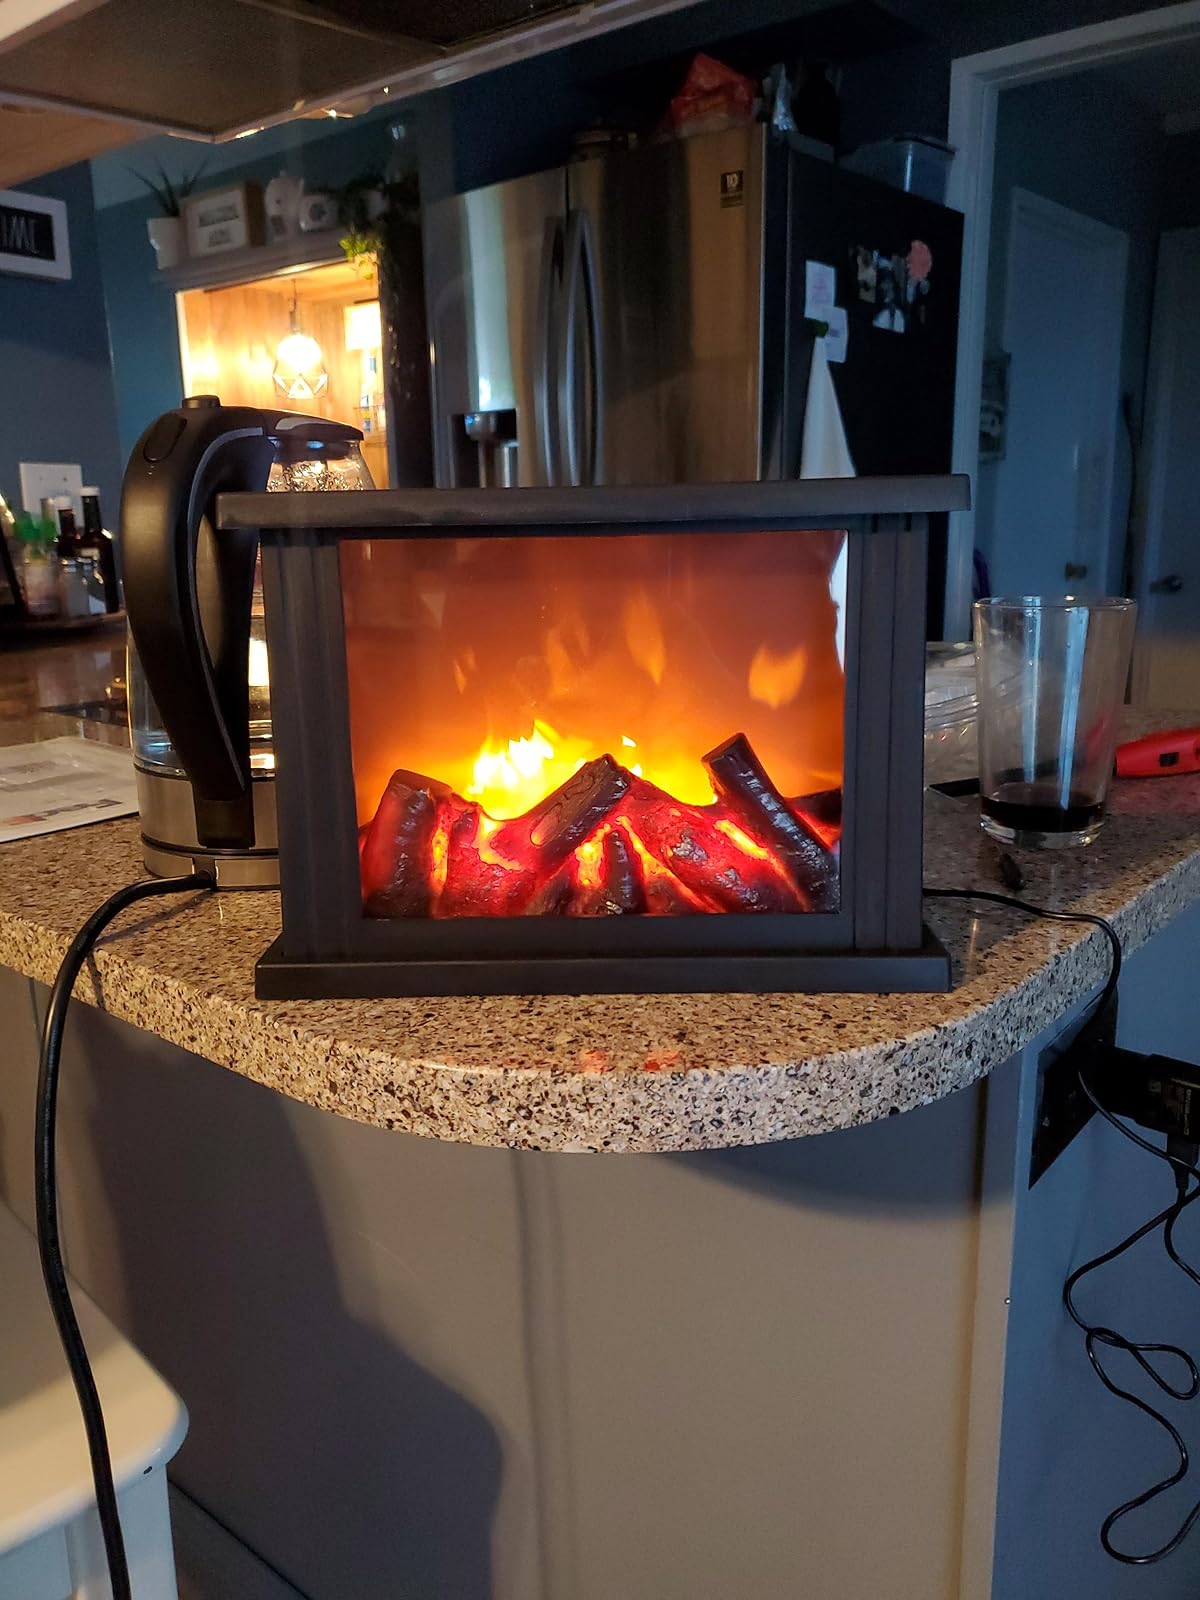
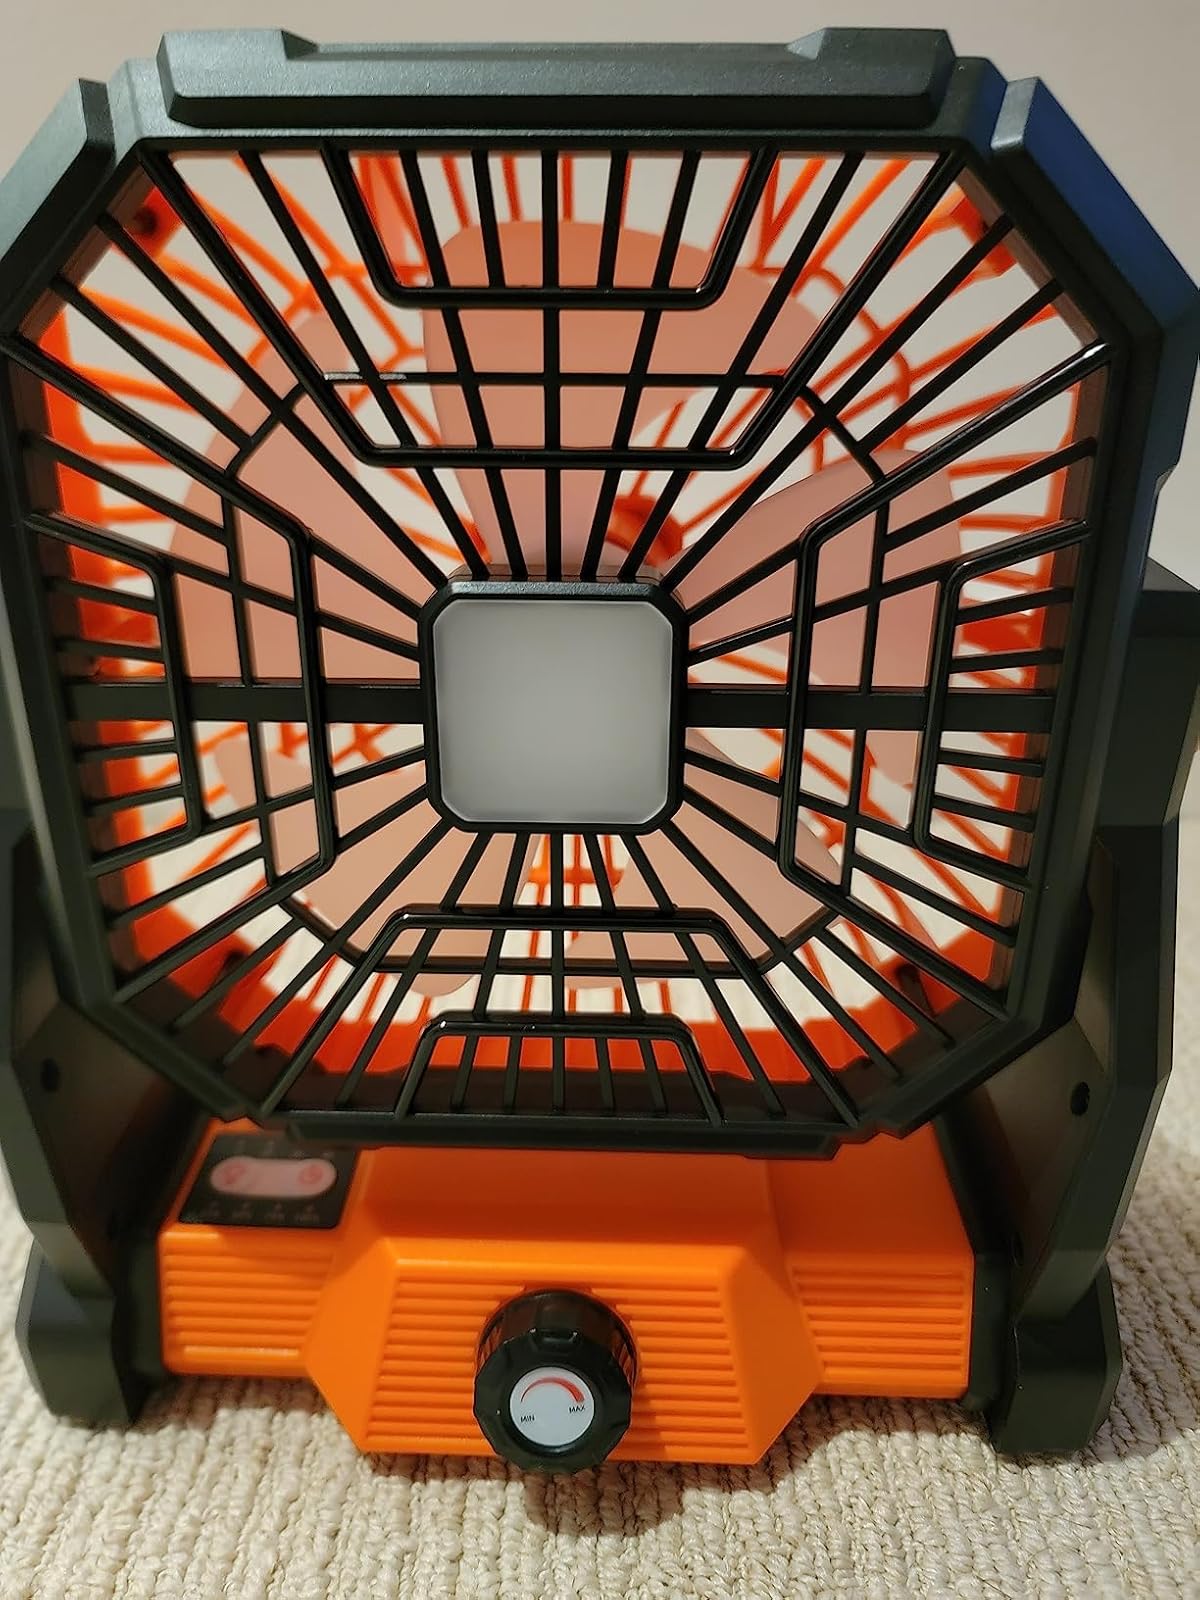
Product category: lantern
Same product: no